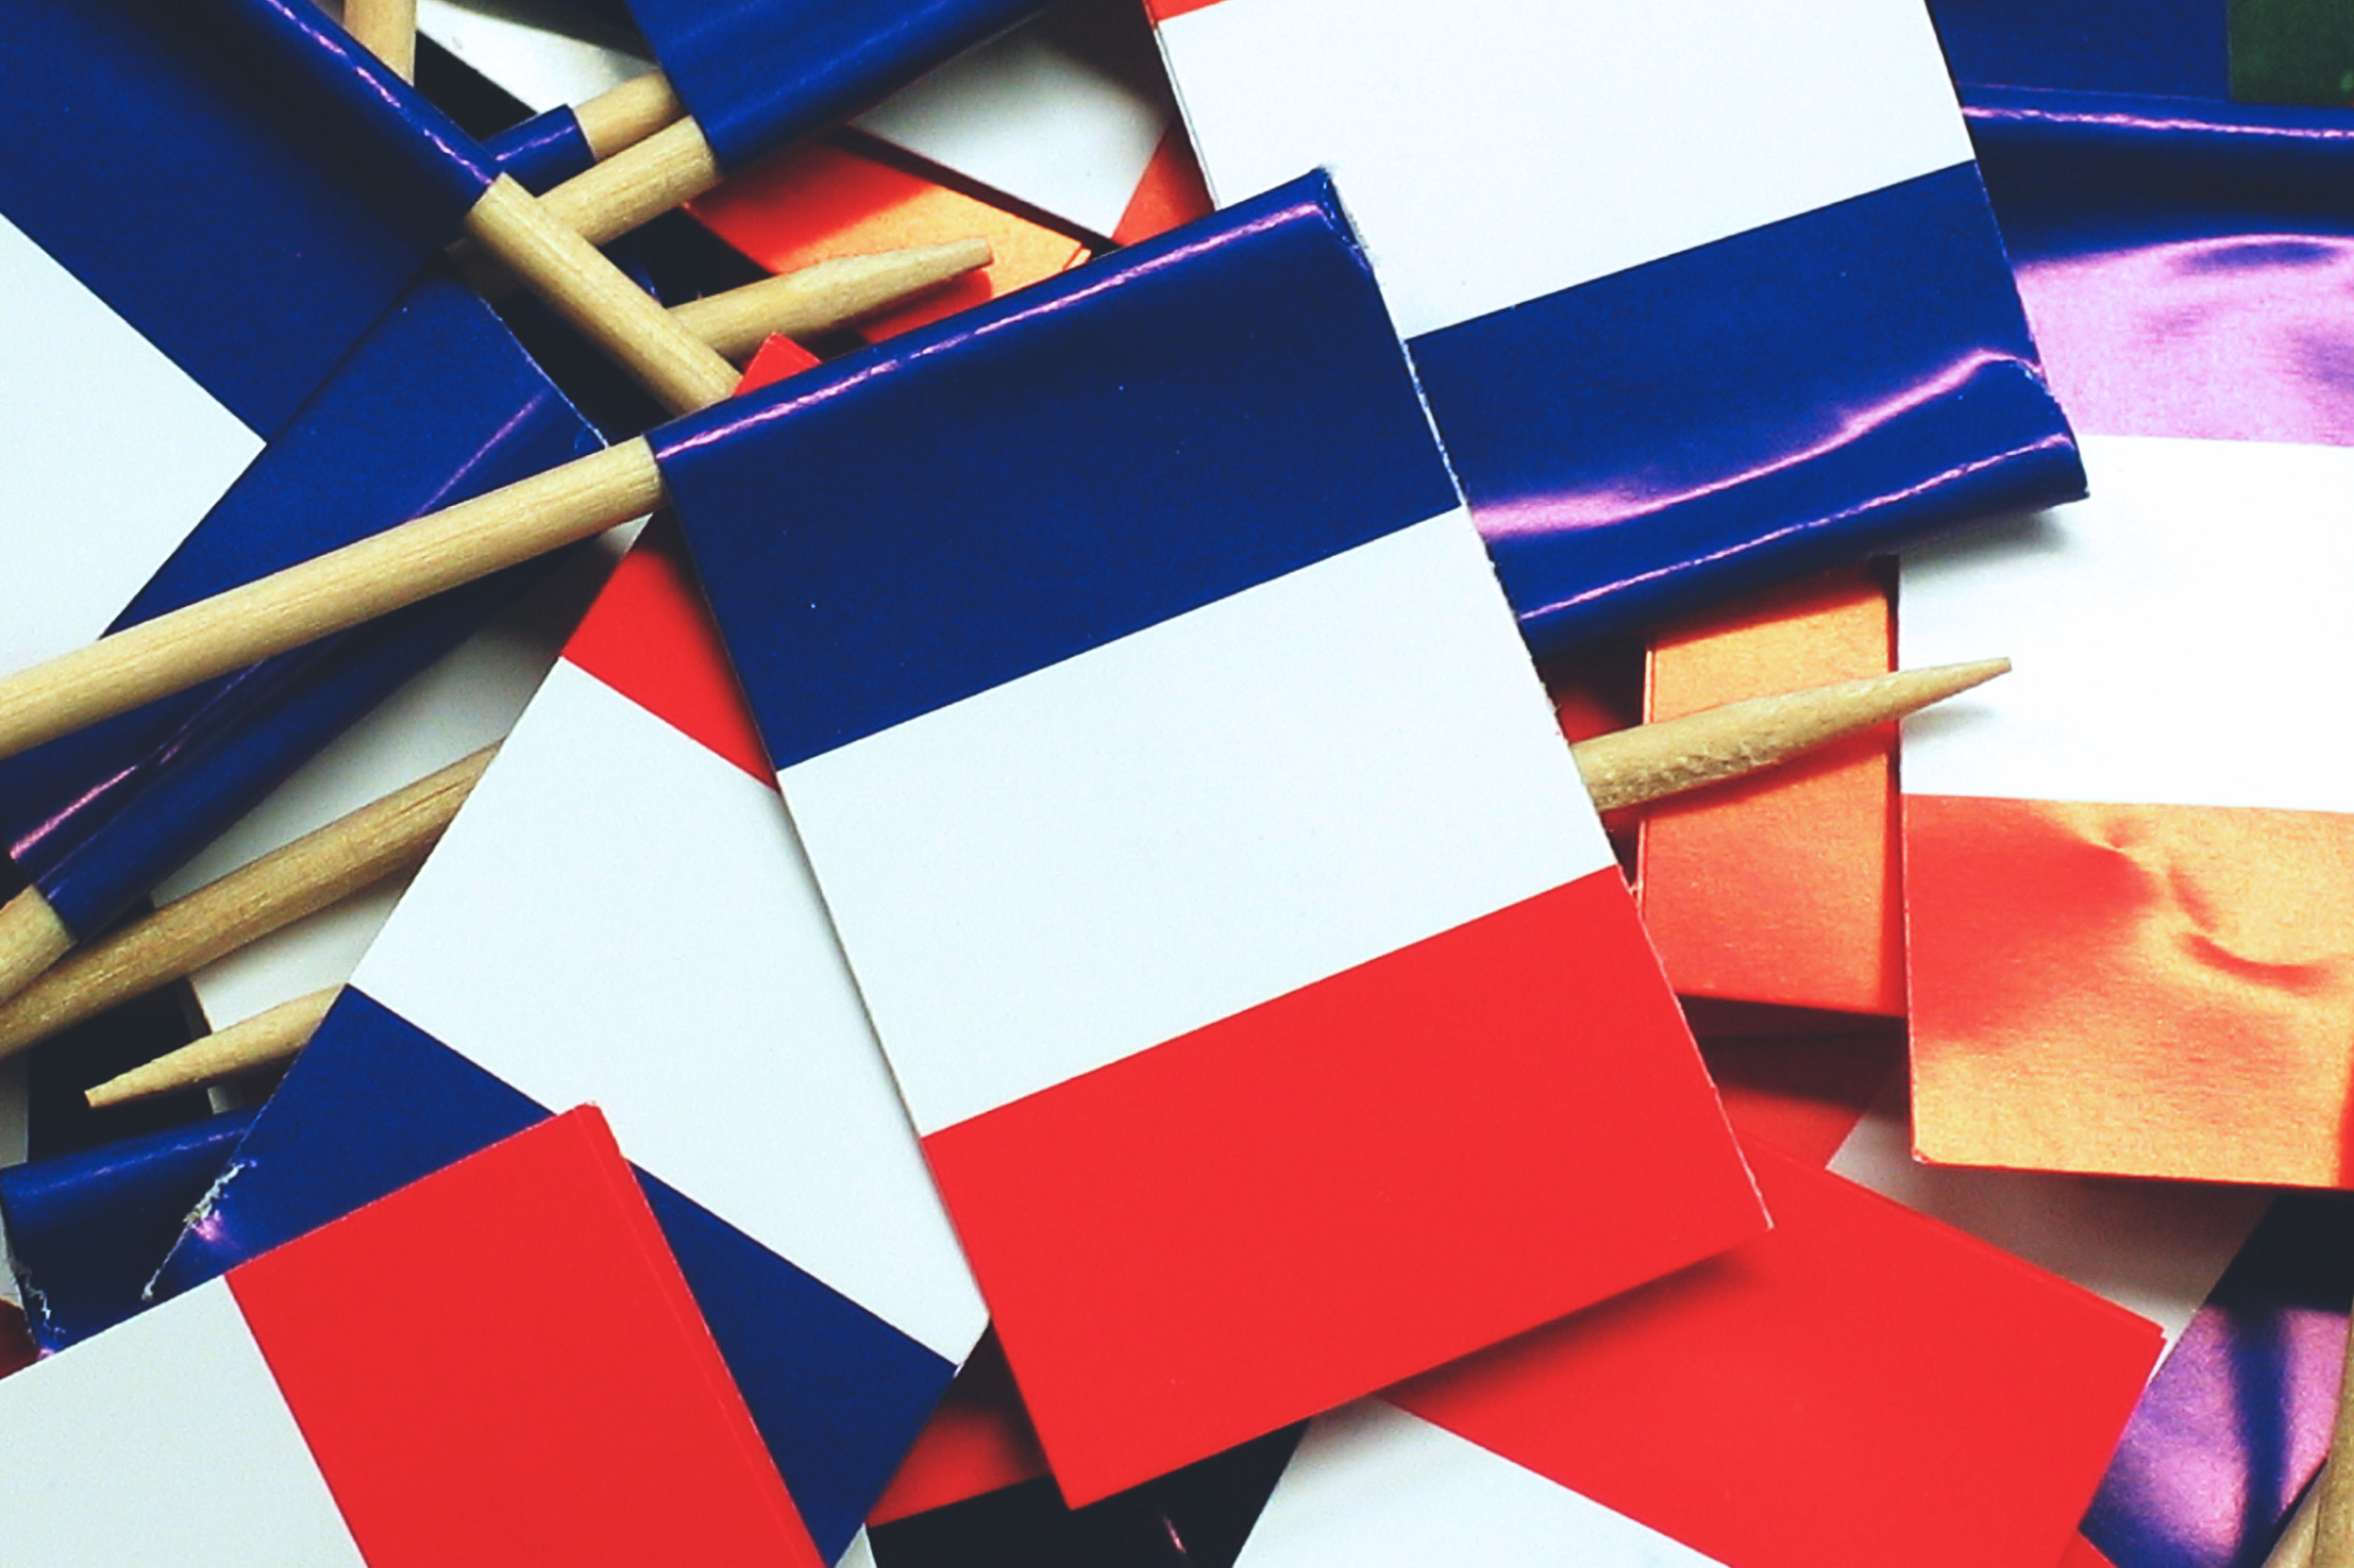
blue, construction paper, Material property, graphic design, paper